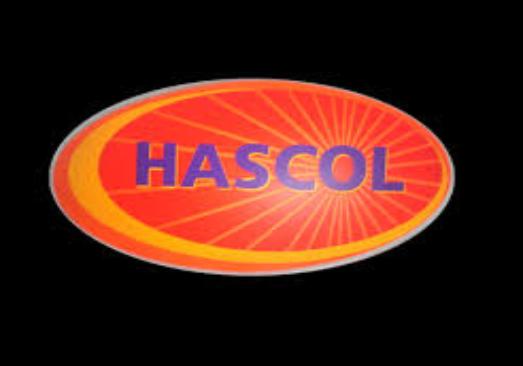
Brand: Hascol Petroleum
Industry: Transportation